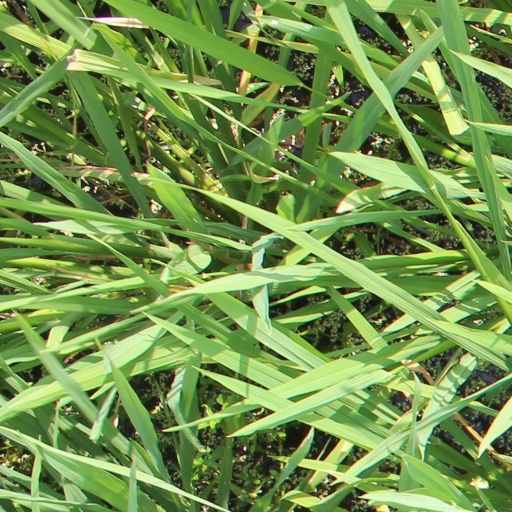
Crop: rice